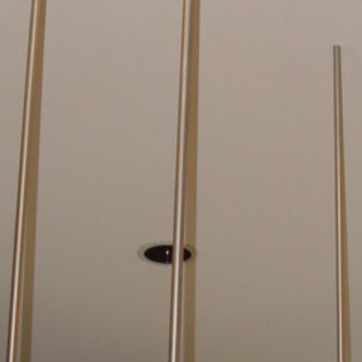
Material: metal